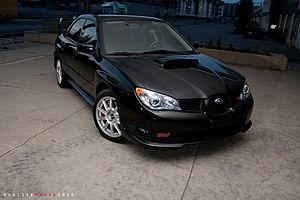
L'Impreza est un modèle automobile compact du constructeur japonais Subaru, apparu en 1992.